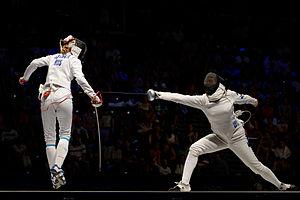
La Russe Anna Sivkova (à gauche) affronte l'Estonienne Julia Beljajeva (à droite) en finale de l'épée féminine aux championnats du monde d'escrime 2013 au Syma Hall à Budapest, le 8 août 2013. Română: Rusoaica Anna Sivkova (stânga) o întâlnește pe estonianca Julia Beljajeva (dreapta) în finala probei de spadă din cadrul Campionatelor Mondiale de scrimă de la Budapesta.